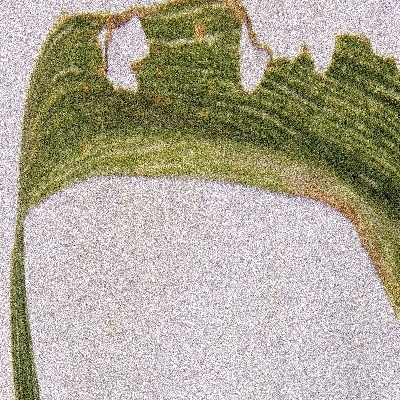
Label: Corn_(Maize)___Maize_Streak_Virus